Cholwell, Cameley

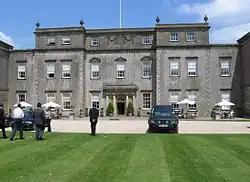
Ston Easton House, purchased by William Rees-Mogg in 1964

Rev. John Rees (1772-1835) married Mary Mogg Wooldrige (1774-1846), heiress of Cholwell, and in 1805, in accordance with the will of his wife's grandfather John Mogg (born 1722) of Cholwell, he assumed by royal licence the additional surname and arms of Mogg. He was the son of John Rees (1737-1806) of Wick in Glamorgan, Wales, by his wife Catherine Leyson, a daughter of Lewis Leyson of Bryn-y-Fron, Wales. He was Prebendary of Tytherington, an office of the Collegiate Church of Heytesbury, and was Chaplain to HRH Ernest Augustus, Duke of Cumberland (1771-1851). His mural monument survives in St James's Church, Cameley, inscribed as follows: